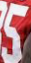
Number: 5